Color of clothing

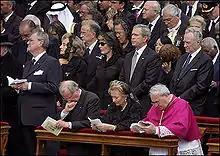
US President George W. Bush and Laura Bush attend funeral services Friday, April 8, 2005, for the late Pope John Paul II in St. Peter's Square.

Clothing color represents the identity of political parties, sports teams, and various professions. The Bharatiya Janata Party uses the saffron color in their promotional activities. Cricket whites is a type of white clothing worn by cricket players. White coats are (sometimes stereotypically) smocks worn by professionals in the medical field or by those involved in laboratory work. There are various terms denoting groups of working individuals based on the colors of their collars worn at work. (See: Designation of workers by collar color)